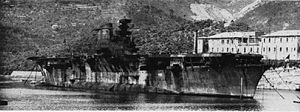
Marina Militare / Historie / Oprettelsen af NATO
La Spezia, 1951: Hangarskibet RM Aquila umiddelbart før skrotningen.
Marina Militare er maritime gren af Italiens militær. Det er det ene af fire værn, og er etableret i 1946 fra resterne af Regia Marina. Den italienske flåde beskæftiger 32.612 mand og opererer 85 skibe og 123 fly af alle slags.